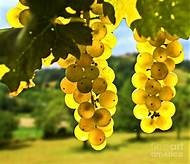
Label: grape